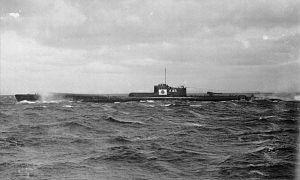
La classe Type B est une classe de croiseurs sous-marins en service dans la marine impériale japonaise pendant la Seconde Guerre mondiale. Les sous-marins de Type B étaient similaires au Type A, à l'exception du fait que leur quartier général n'était pas installé.